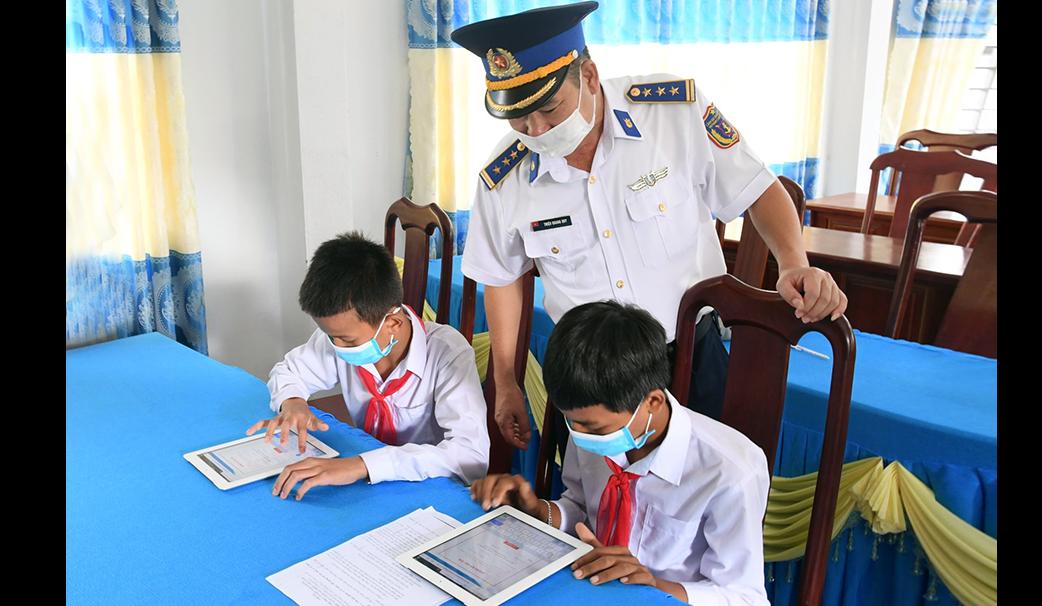
có một người đàn ông đứng phía sau hai em học sinh